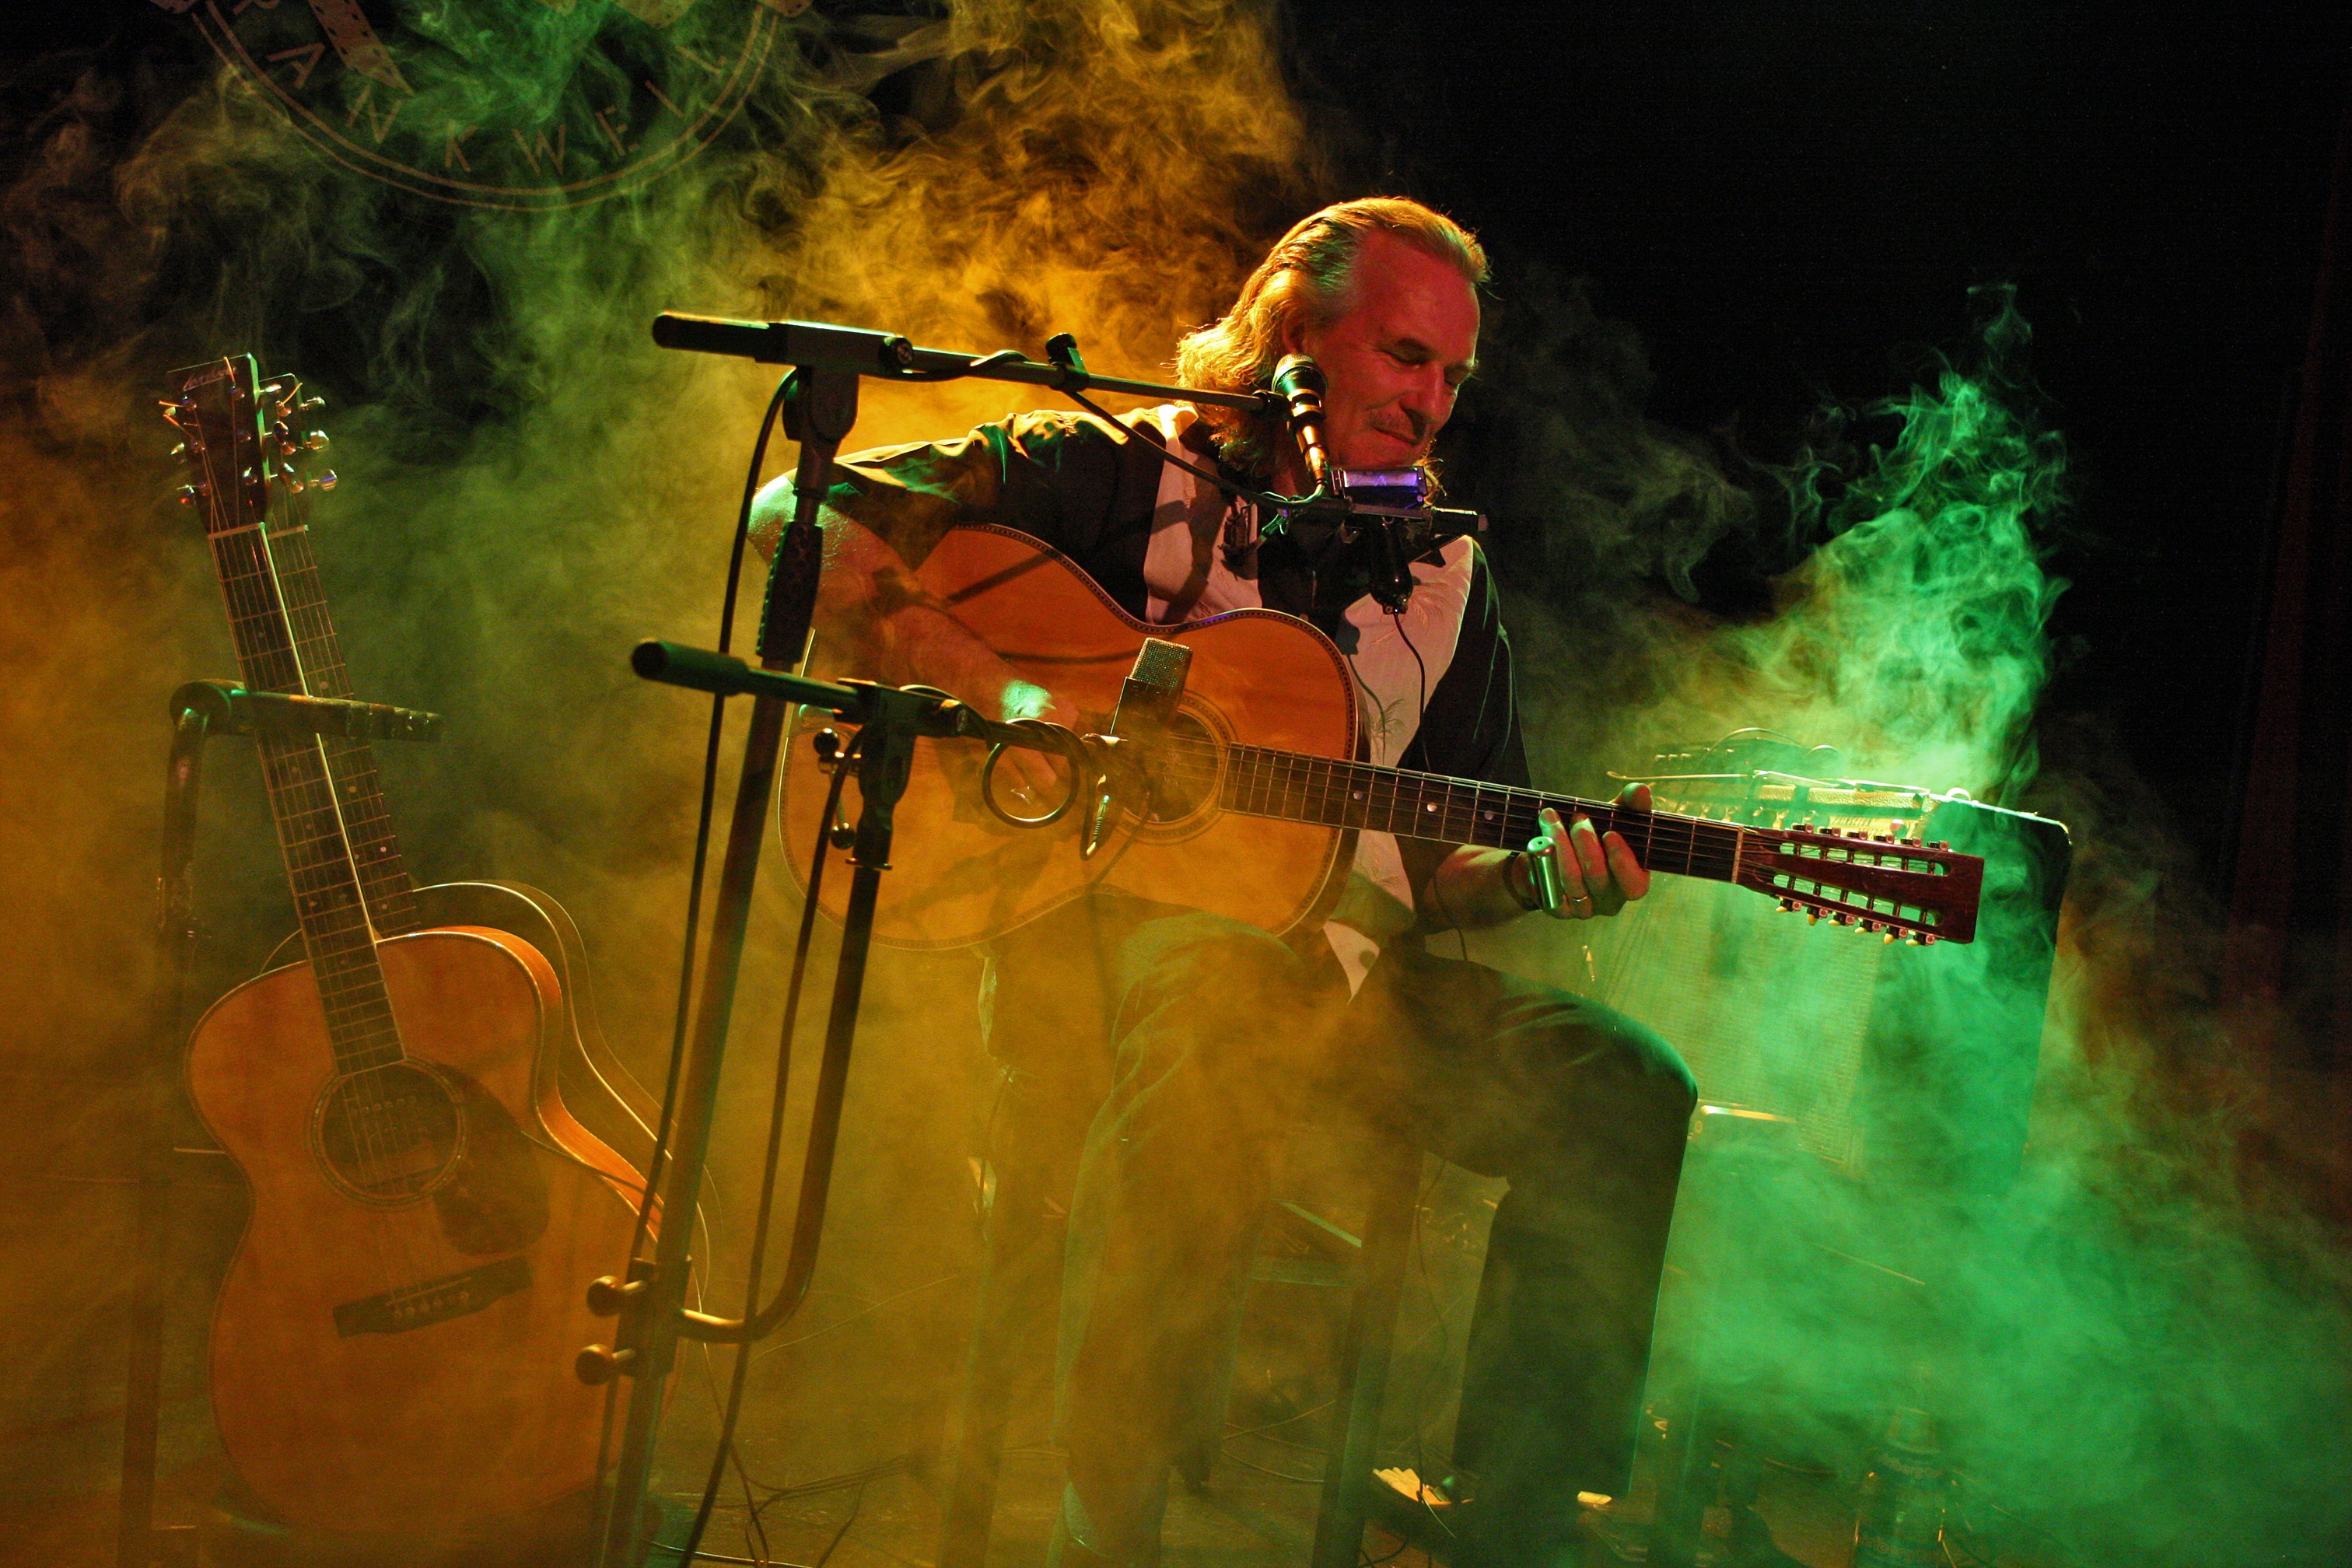
guitar, smoke, concert, band, show, musician, stage, performance, guitarist, screenshot, occurs